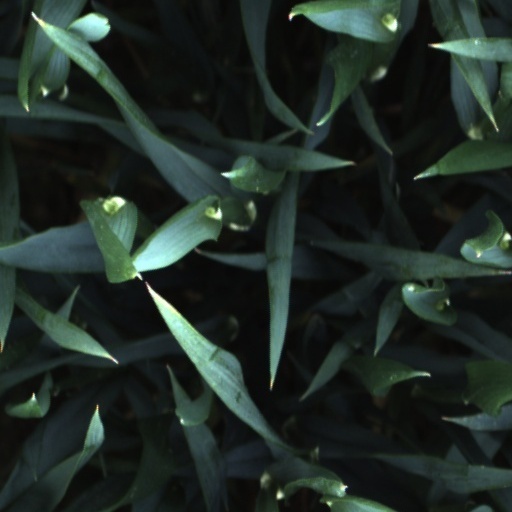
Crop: wheat